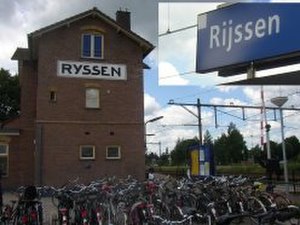
IJ (digraf)
Togstation i Nederlandene